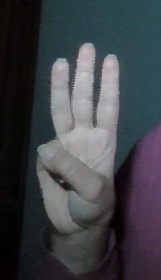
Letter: thaa